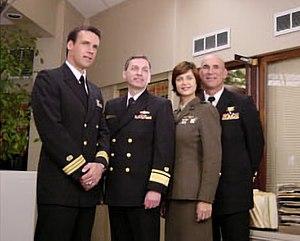
Harmon Rabb Jr est le personnage principal de la série JAG, une série télévisée américaine produite par Donald Bellisario entre 1995 et 2005. Son personnage est interprété par l'acteur canadien David James Elliott.
David James Elliott est un acteur, réalisateur et producteur canadien né le 21 septembre 1960 à Milton.
JAG est une série télévisée américaine en un pilote de 90 minutes et 226 épisodes de 42 minutes, créée par Donald P. Bellisario et diffusée du 23 septembre 1995 au 22 mai 1996 sur NBC et du 3 janvier 1997 au 29 avril 2005 sur CBS.